Bottomland forest

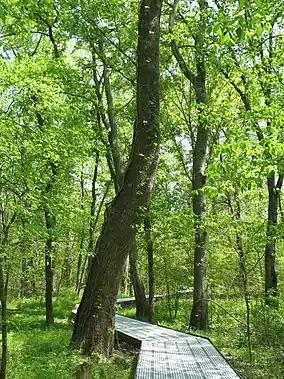
Big Oak Tree State Park, Missouri

Bottomland forest is woodland on lowland alluvial floodplains or lower terraces of rivers and streams. Bottomland forest is very rare in Europe. The bottomland hardwood forest is a type of deciduous and evergreen hardwood forest found in broad lowland floodplains along large rivers and lakes in the United States and elsewhere. They are occasionally flooded, which builds up the alluvial soils required for the gum, oak and bald cypress trees that typically grow in this type of biome. The trees often develop unique characteristics to allow submergence, including cypress knees and fluted trunks, but can not survive continuous flooding.